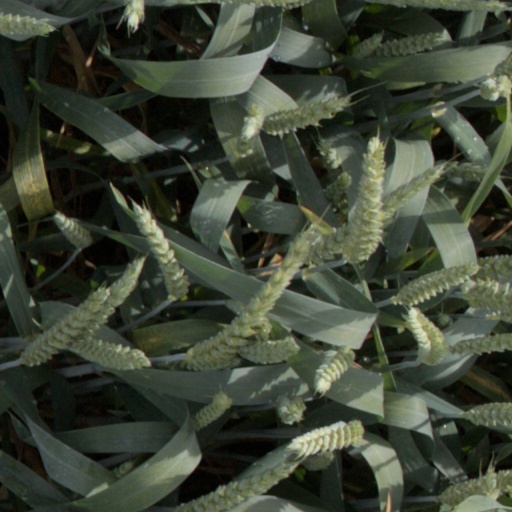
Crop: wheat